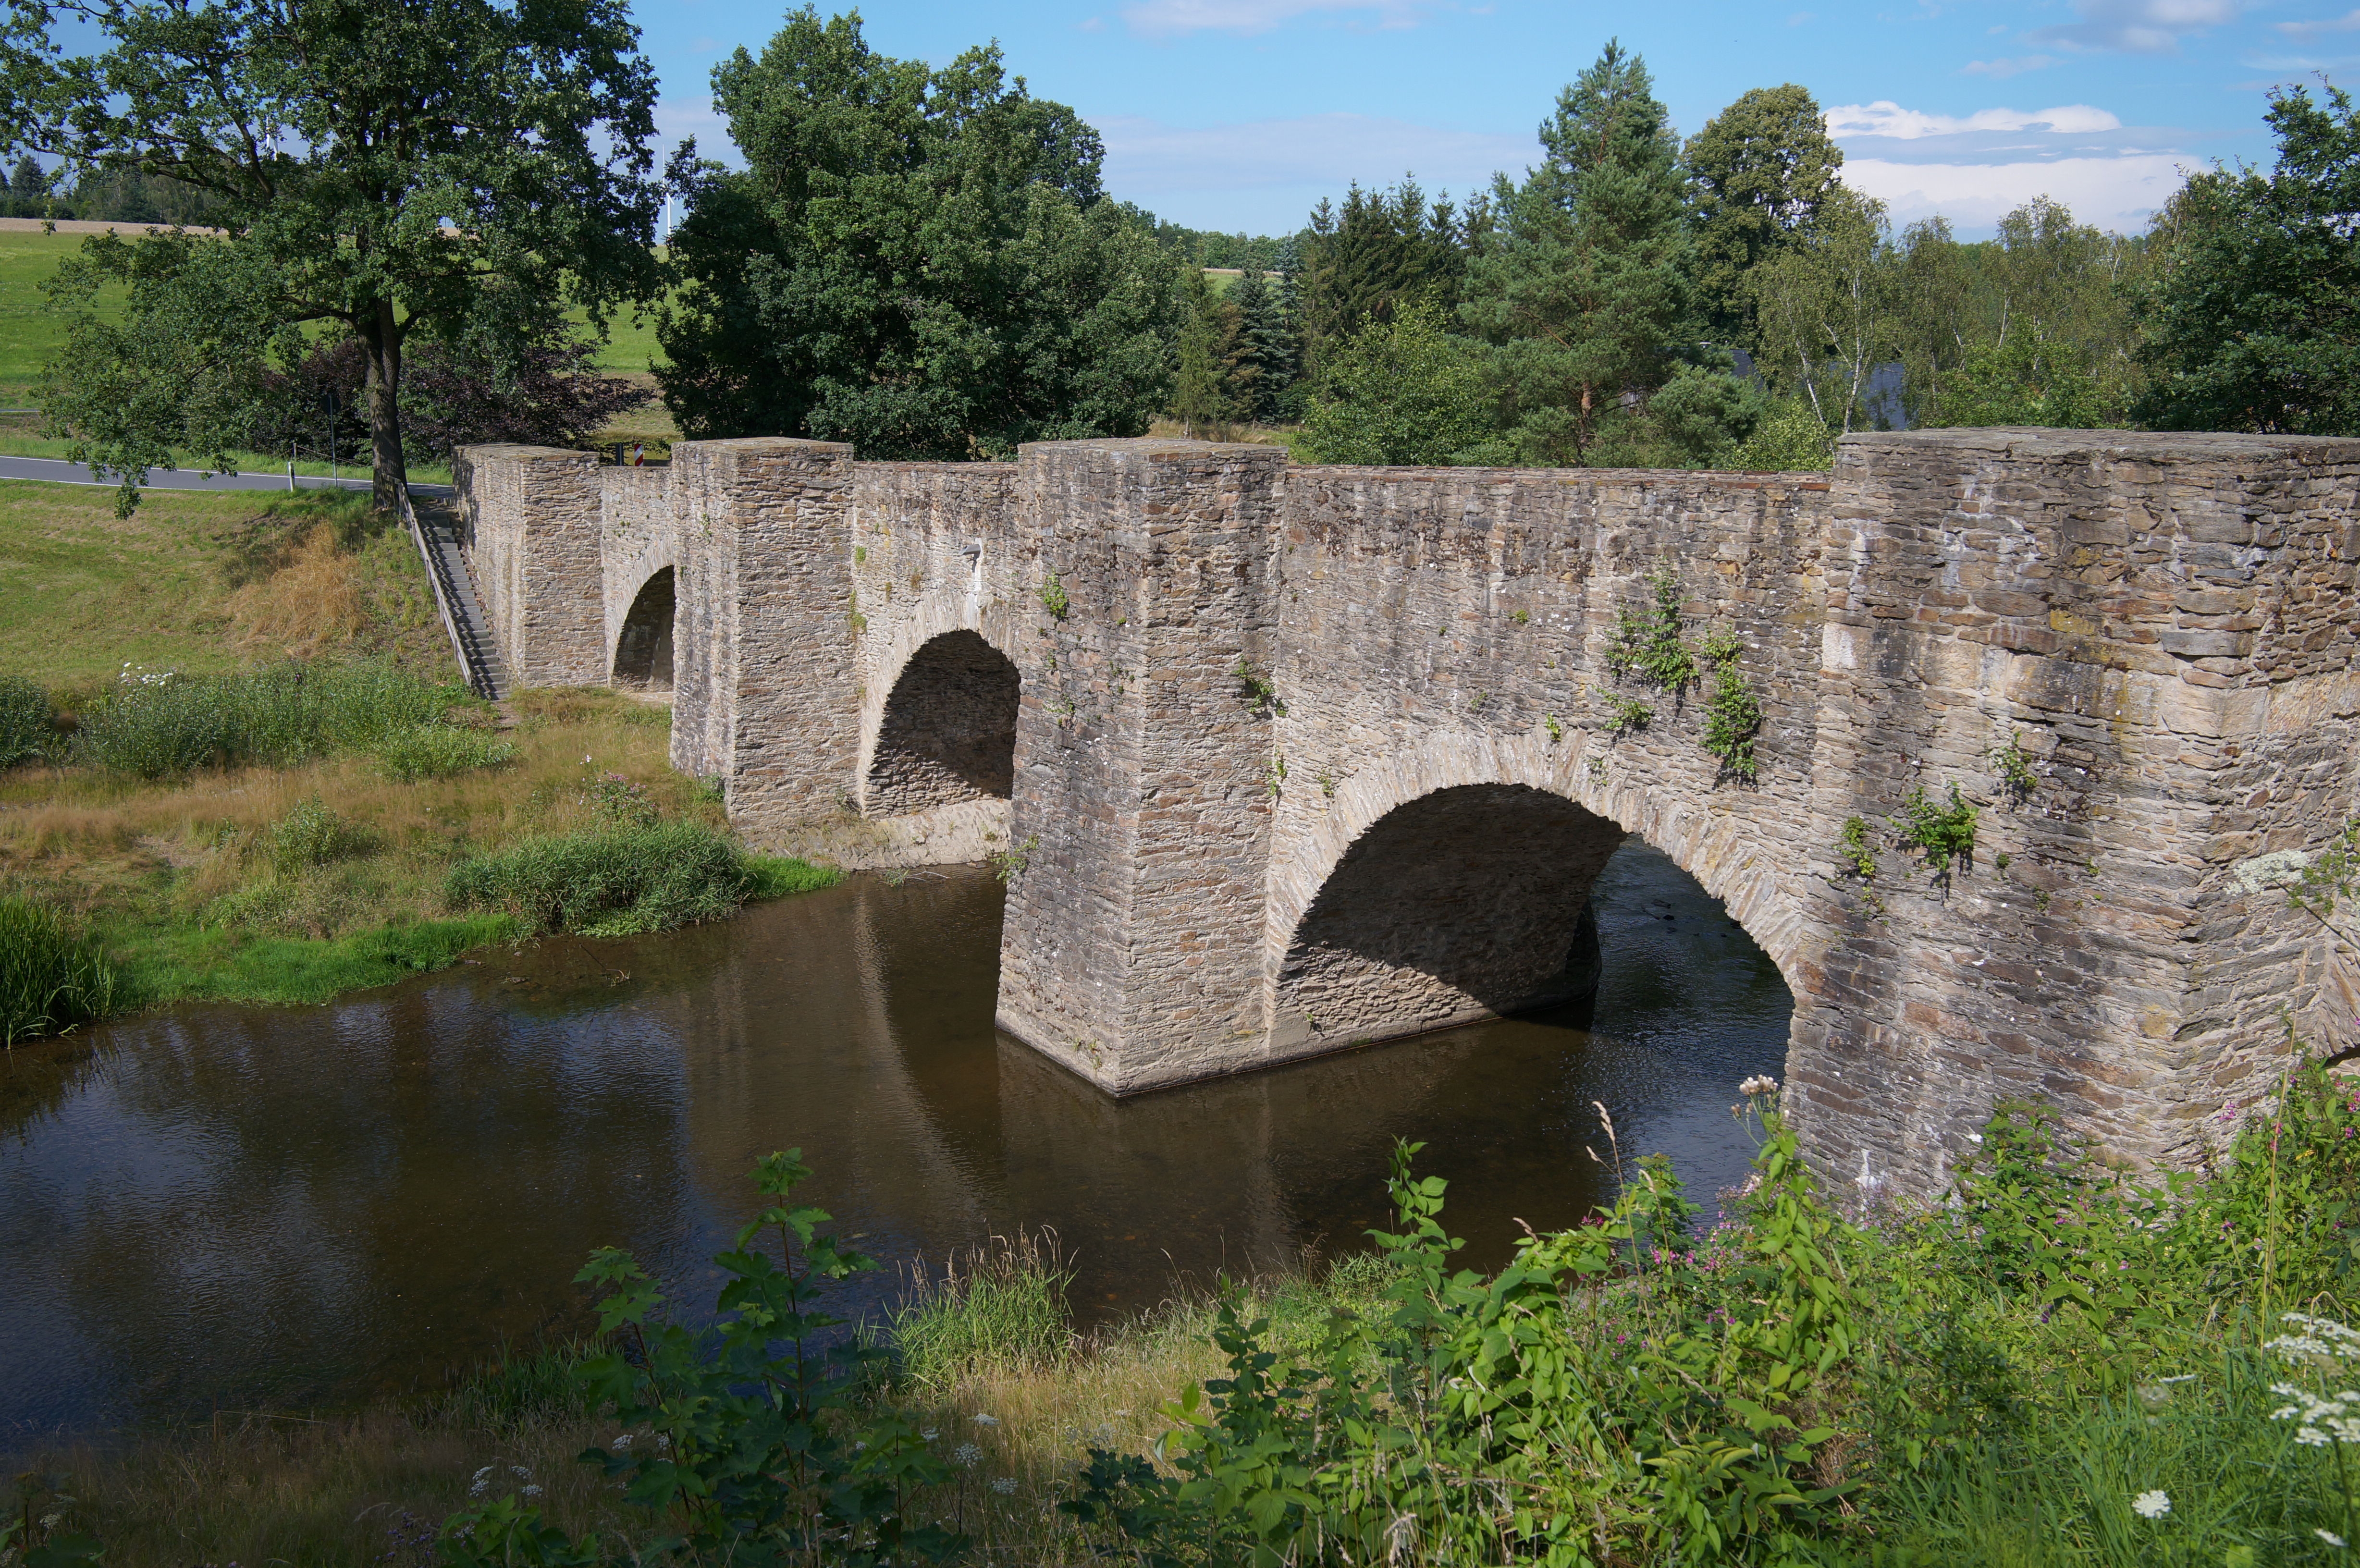
bridge, river, canal, reservoir, fortification, waterway, 2016, infrastructure, germany, deutschland, samyang, sony, viaduct, nex, nex6, saxony, sachsen, 21mm, lenstagged, samyang21mm114umccse, samyang21mm, steffenzahn, ditch, moat, aqueduct, grosschirma, arch bridge, devil's bridge, nonbuilding structure